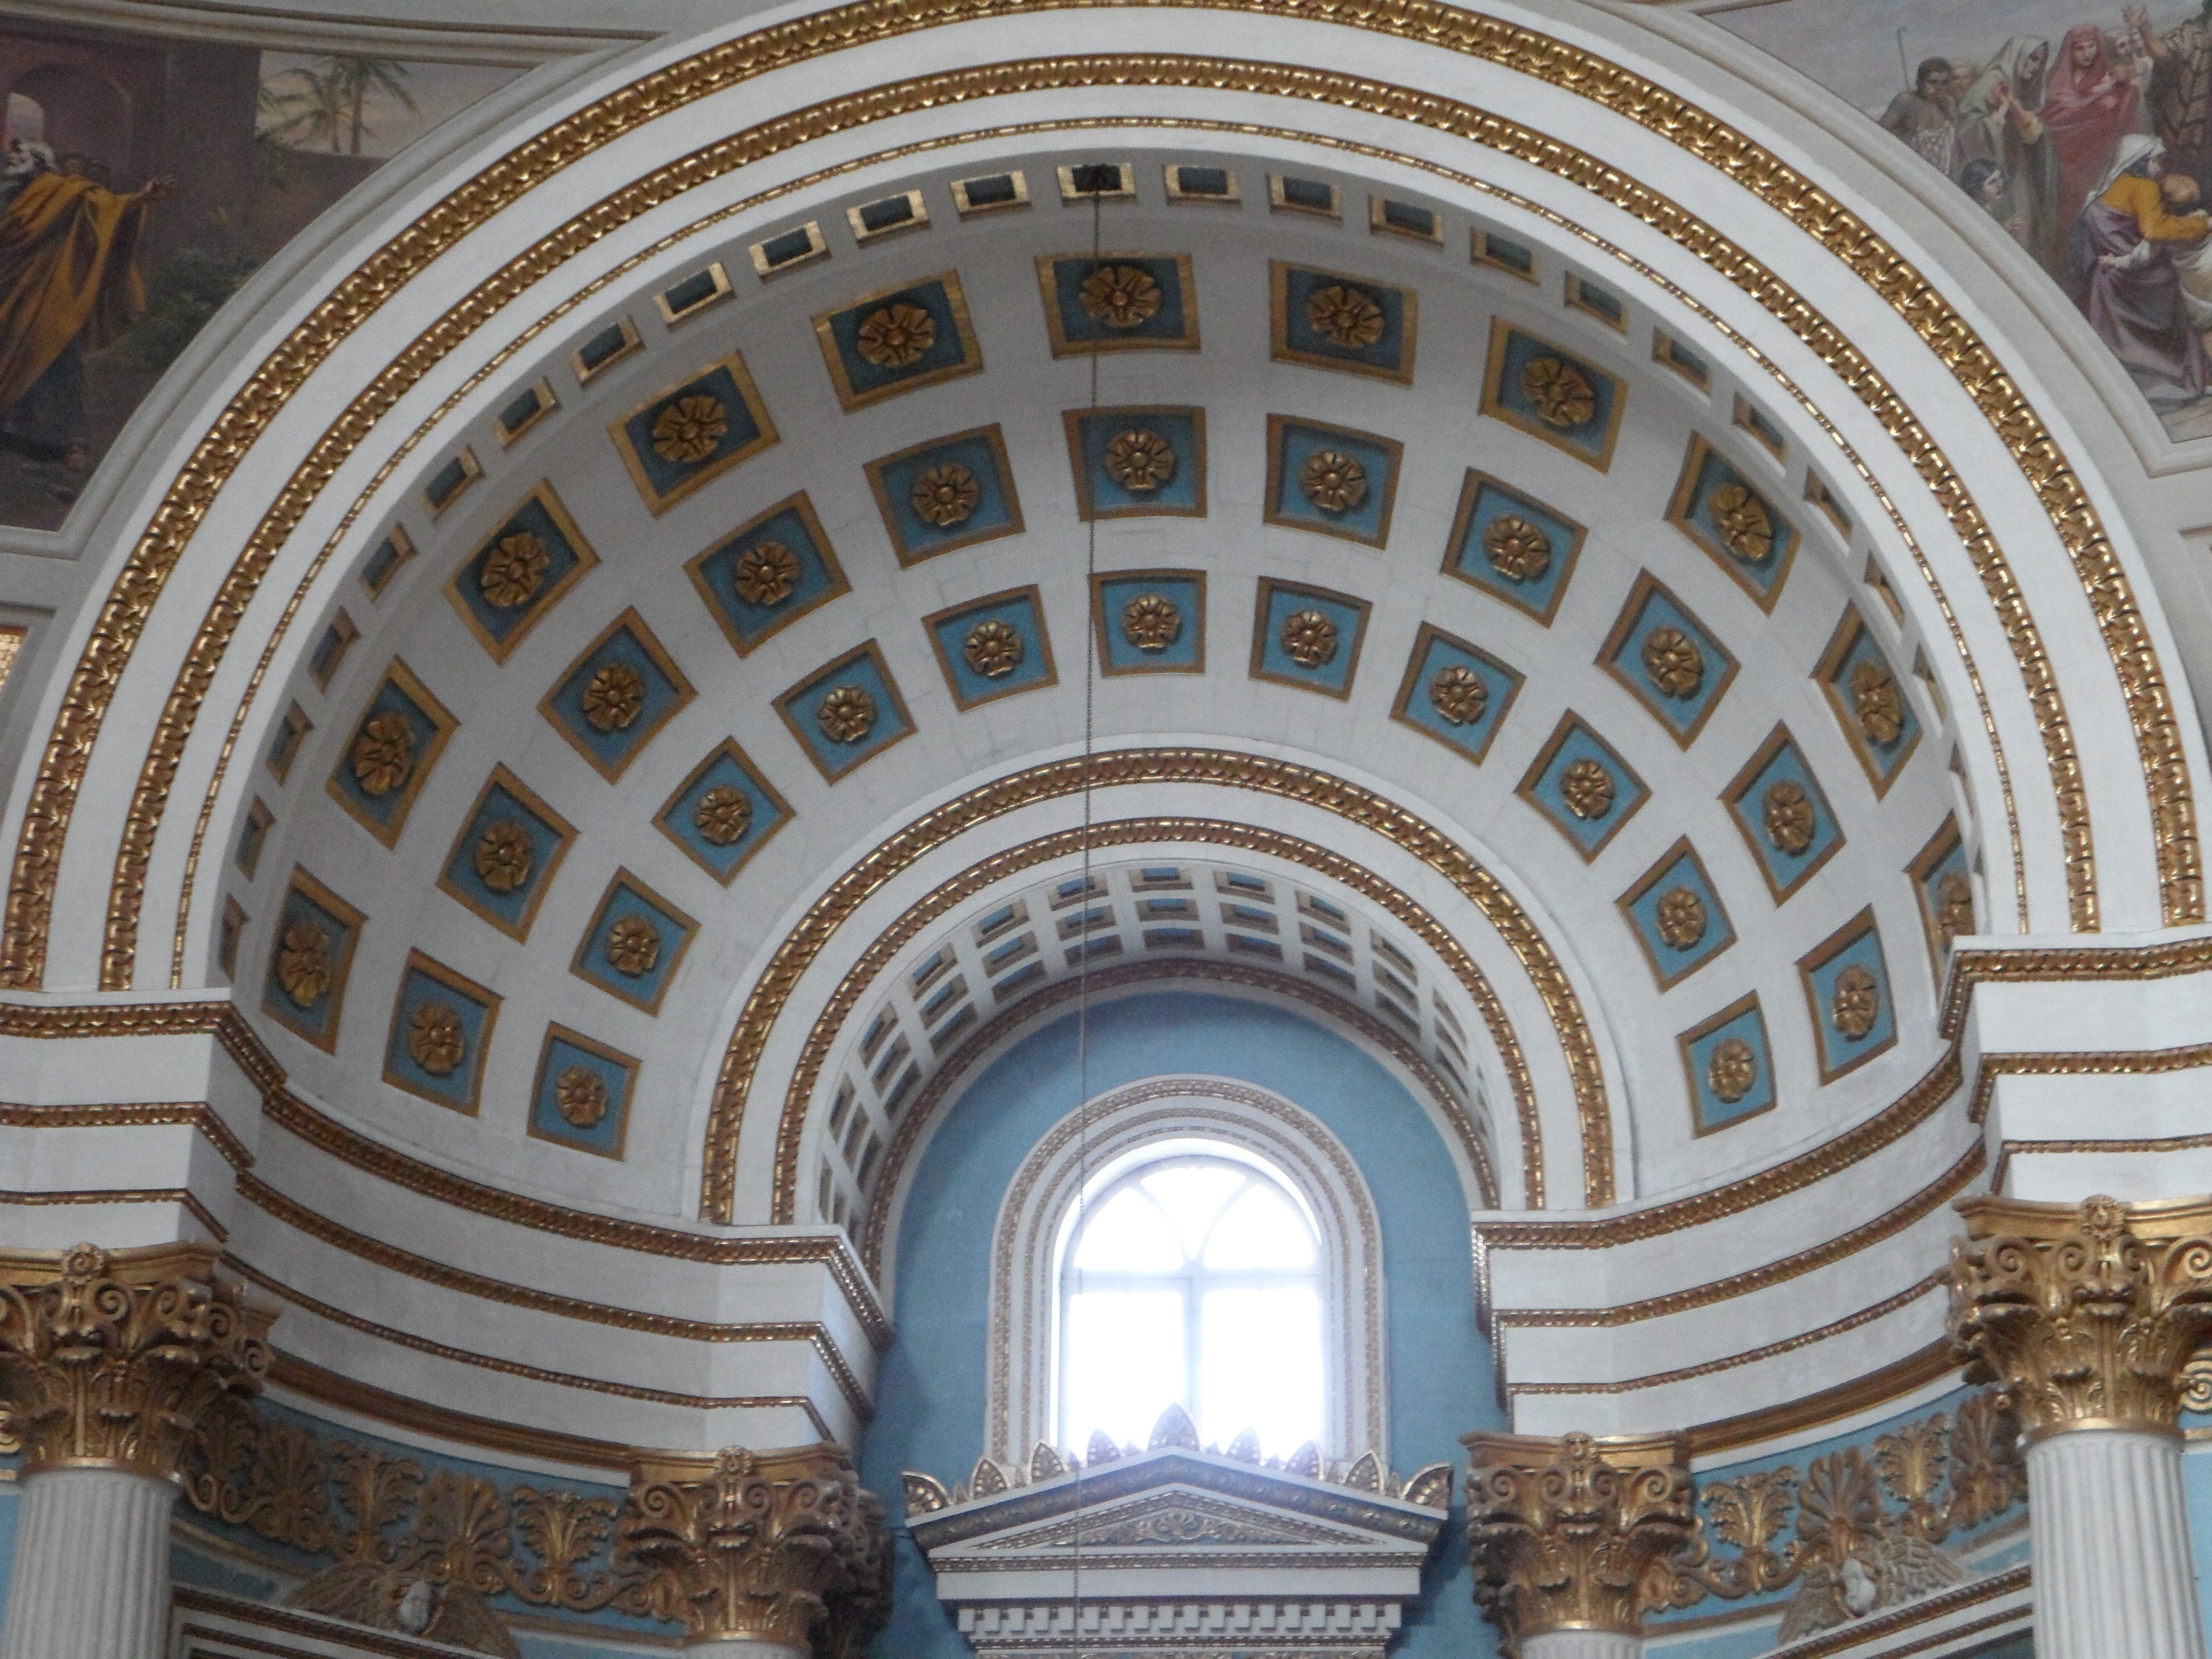
architecture, window, building, palace, arch, ceiling, pattern, facade, chapel, place of worship, baptistery, gold, symmetry, synagogue, decorated, vault, basilica, dome, estate, ancient history, byzantine architecture